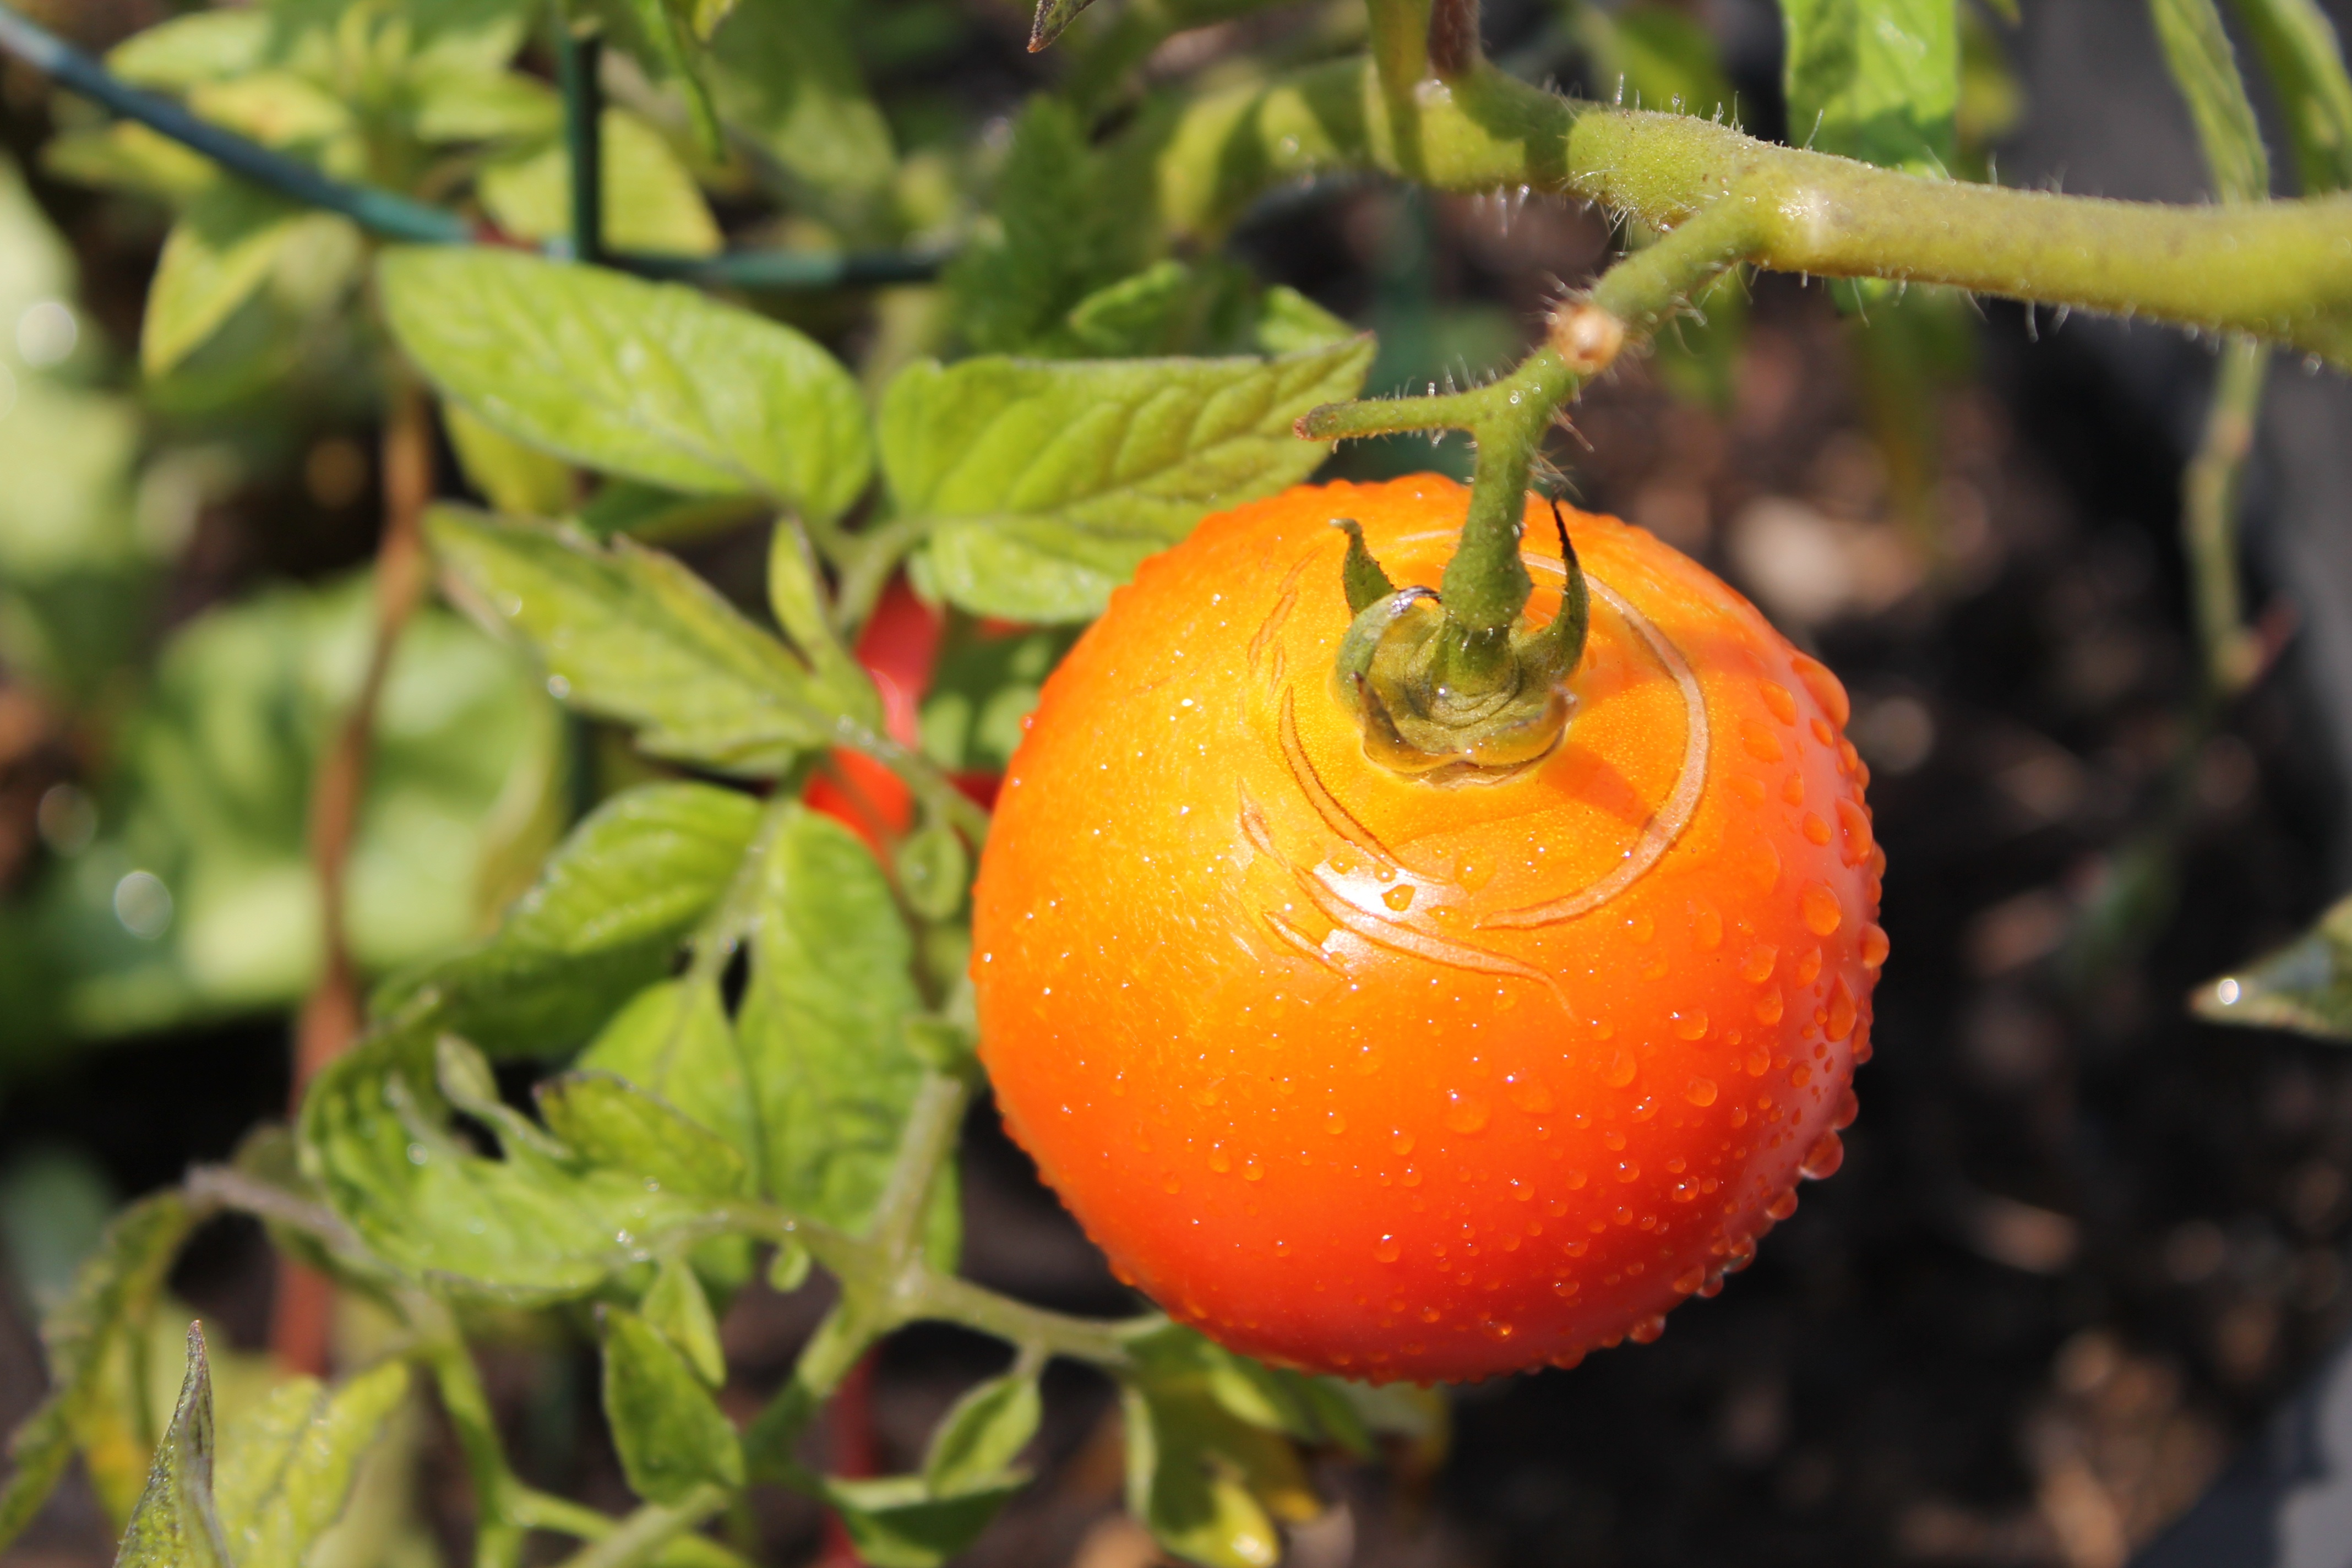
branch, plant, fruit, leaf, flower, food, produce, vegetable, garden, healthy, flora, tomato, growing, citrus, rose hip, macro photography, flowering plant, bitter orange, land plant